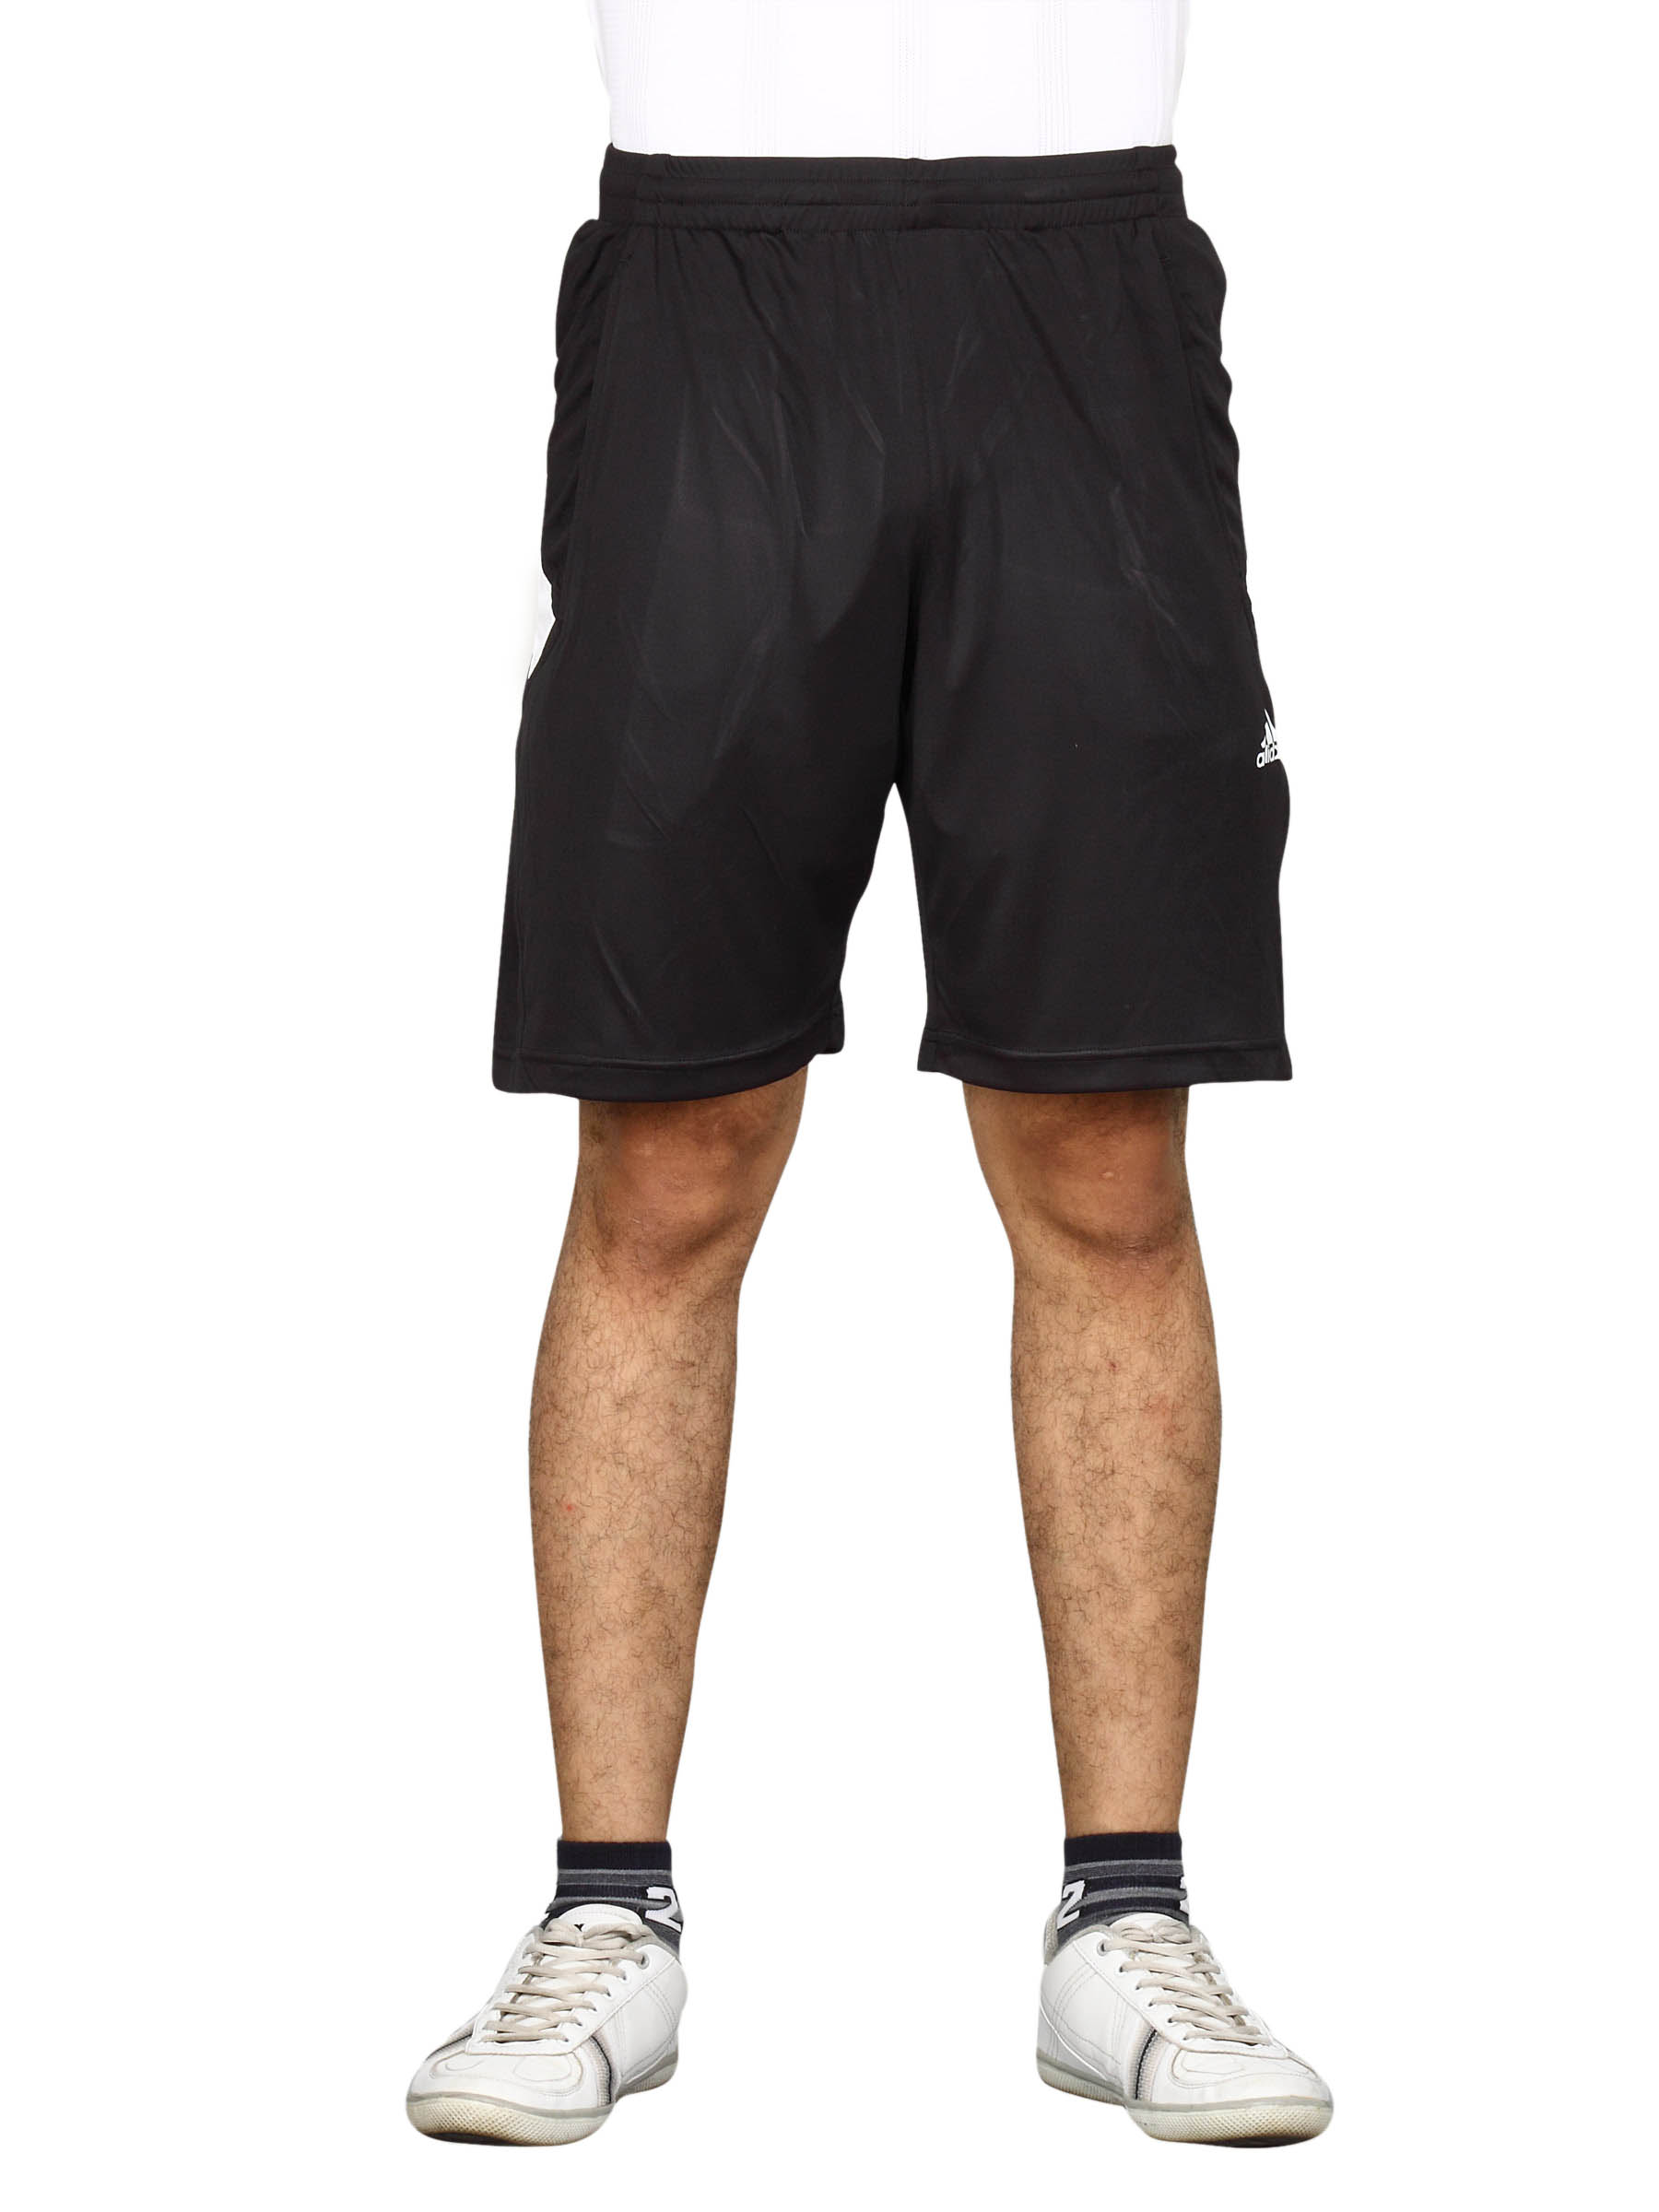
ADIDAS Men's Team Bermuda Black White Short
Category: Apparel / Bottomwear / Shorts
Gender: Men
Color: Black
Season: Fall 2012
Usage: Sports